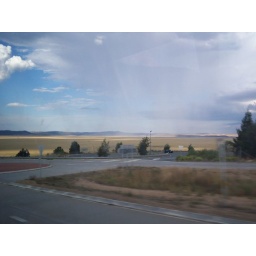
maybe the only lake around that's more farm and fit for grazing then it is water life...